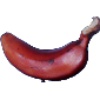
Label: red_banana